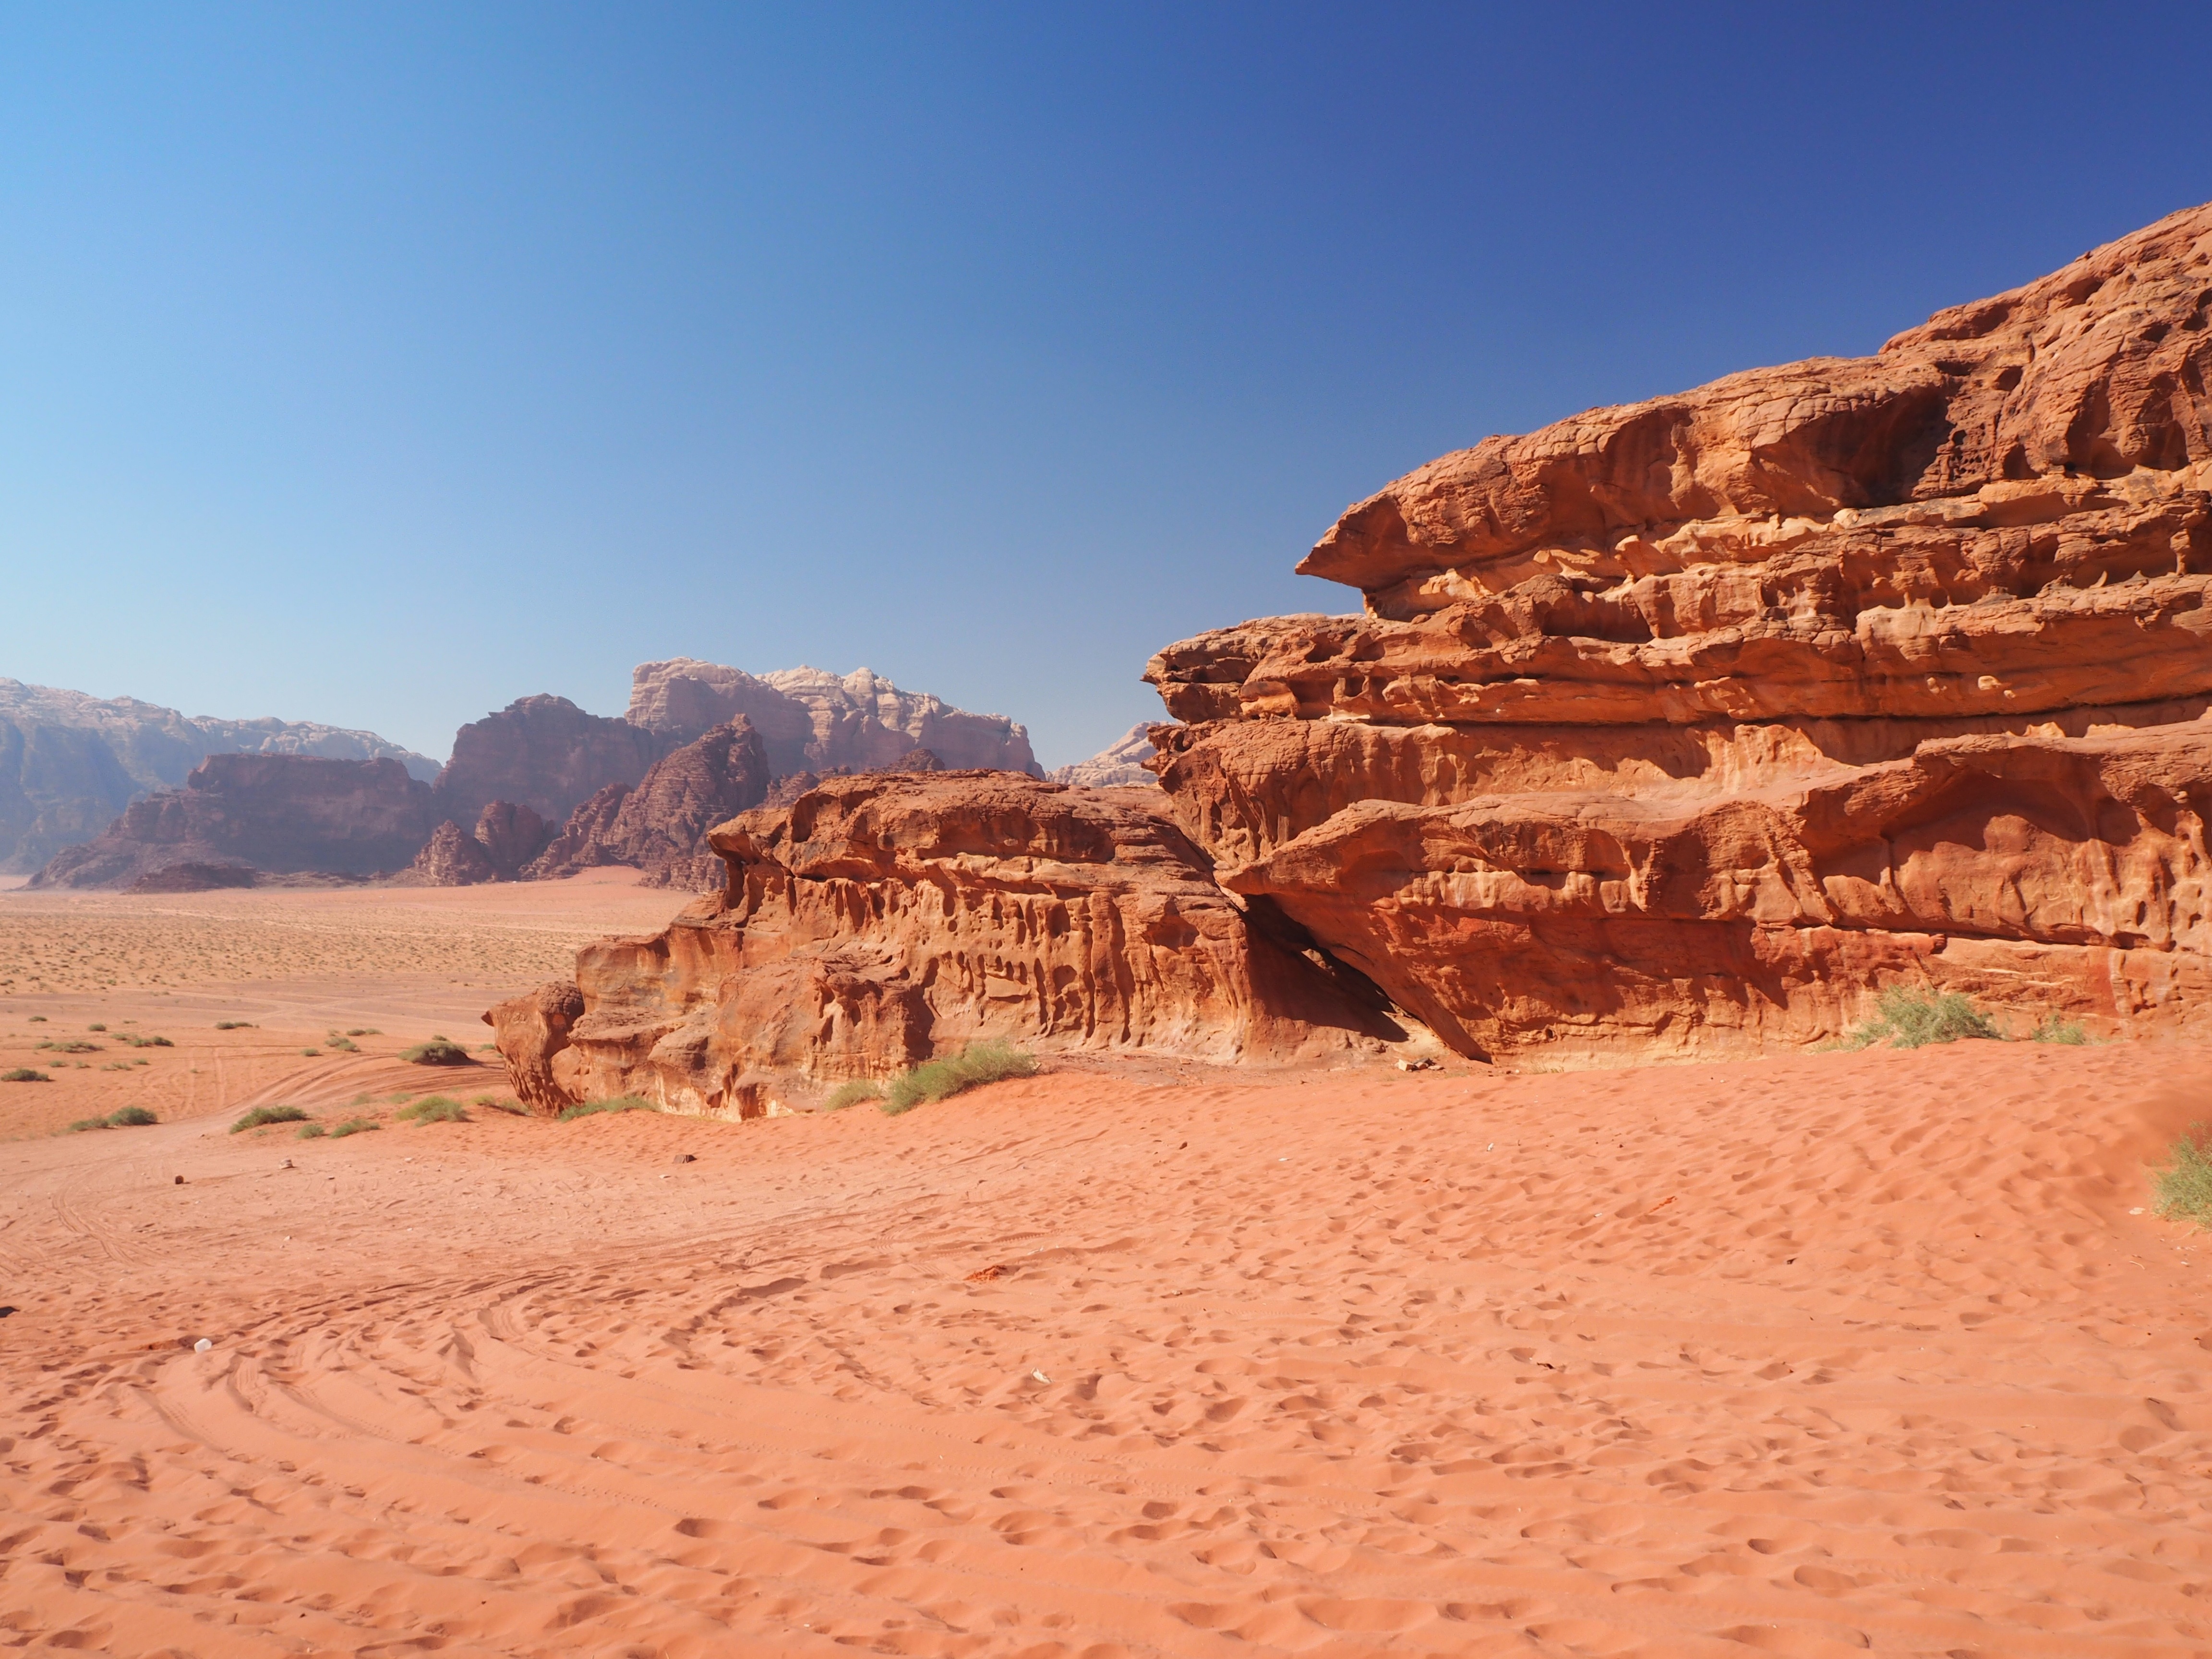
landscape, desert, valley, formation, jordan, geology, badlands, plateau, sahara, wadi, butte, landform, erg, wadi rum, natural environment, geographical feature, aeolian landform